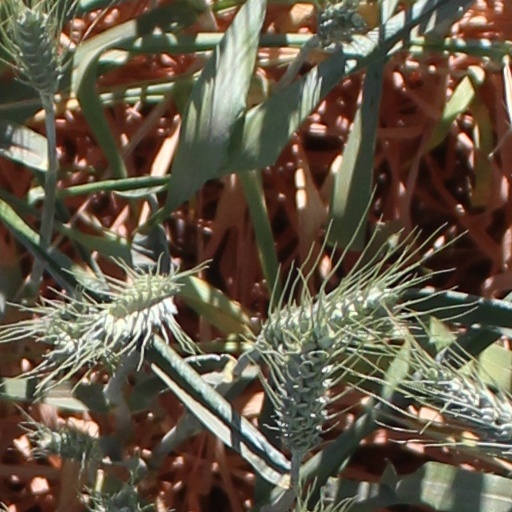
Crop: wheat